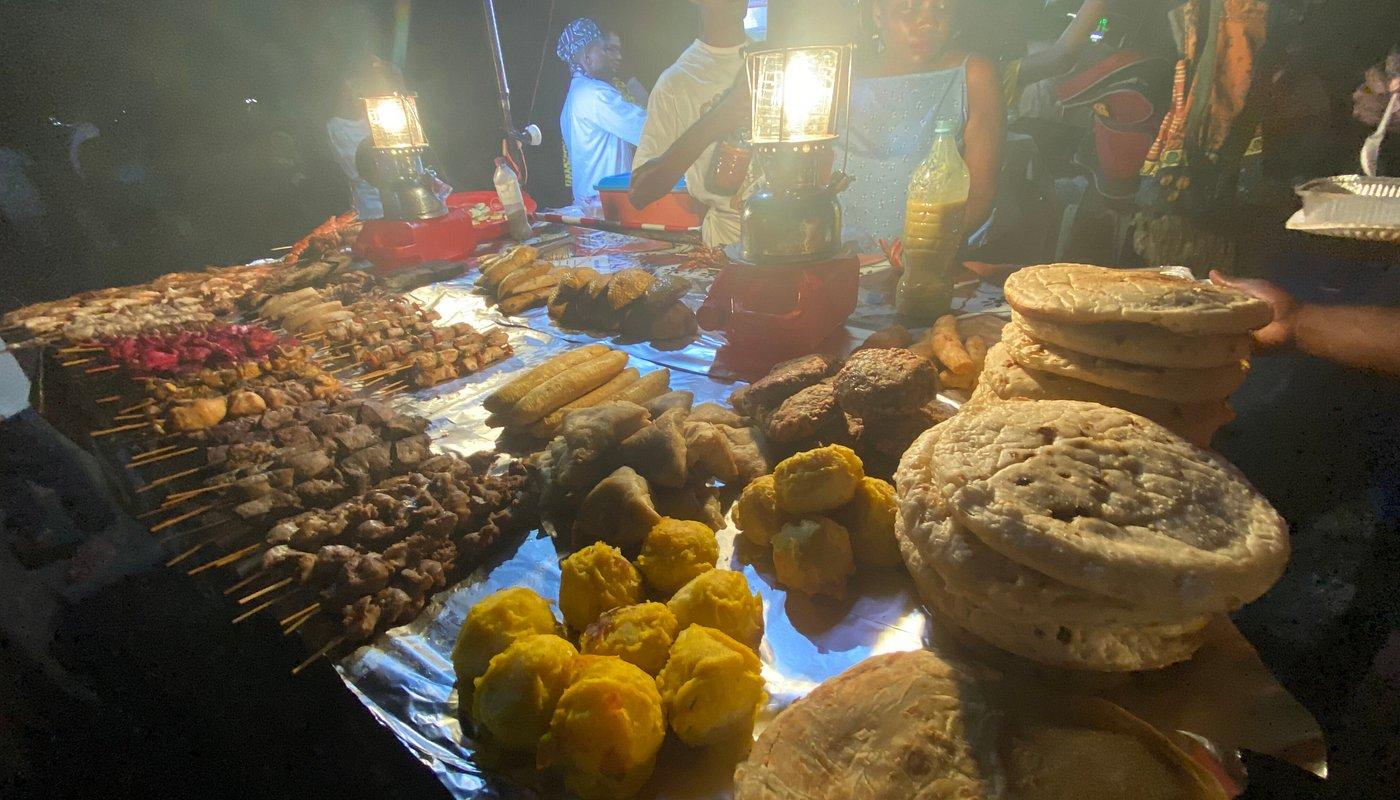
Kuna vyakula aina aina vilivyowekwa juu ya meza. Mishikaki, chapati, viazi. Nyuma kuna wanawake na wanaume, wanaonekana kusemezana kuhusiana na biashara hii.